Marco Simoncelli

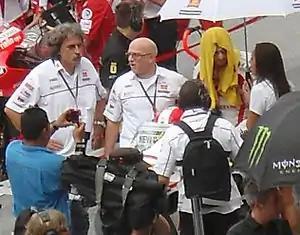
Simoncelli, with a towel on his head, on the grid at the 2011 Malaysian Grand Prix, his incomplete final race.

On 23 October 2011, Simoncelli was involved in a collision with American rider Colin Edwards and fellow Italian Valentino Rossi during the Malaysian Grand Prix at the Sepang International Circuit. In fourth position during lap two, Simoncelli's bike lost traction in Turn 11 and it started to slide towards the gravel, but the tires regained traction and his bike suddenly veered across the track into the path of Edwards and Rossi, with Simoncelli hanging down on the right side; Edwards and Rossi were unable to prevent collision.